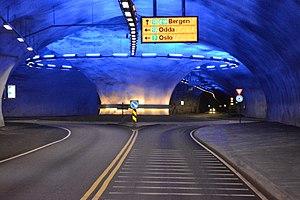
Le Vallaviktunnel est un tunnel routier en Norvège. Le tunnel routier à tube unique est situé entre Vallavik dans la municipalité d'Ulvik et Kollanes dans la municipalité de Voss dans la province de Vestland au Nord du Hardangerfjord. Le tunnel, qui fait partie du tracé des routes nationales norvégiennes 7 et 13 mesure 7510 mètres de long. Il présente la particularité de posséder un carrefour à sens giratoire à environ 500 métres de son extrémité Sud.